Adjutant General of Maryland

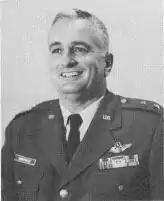
Edwin Warfield III

George M. Gelston's tenure as adjutant general of Maryland was an active one as the Maryland National Guard was called into state duty several times (and federalized once) in response to severe domestic disturbances in Maryland. Gelston was instrumental in defusing the Cambridge riot of 1963 and the Baltimore riot of 1968.